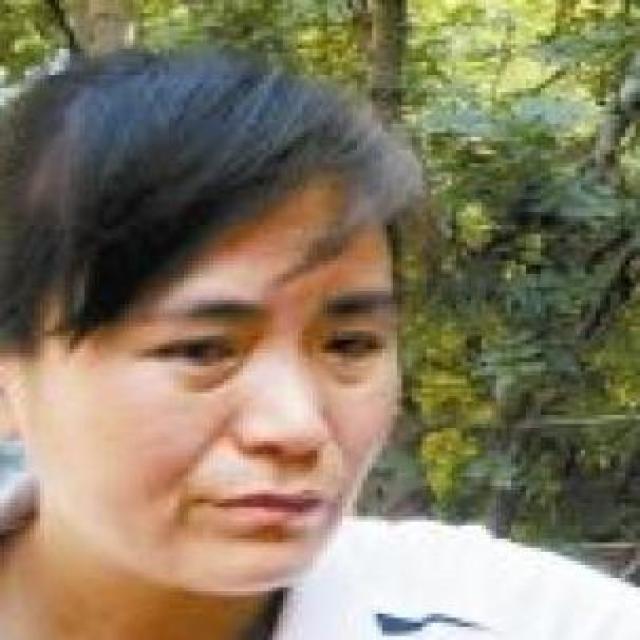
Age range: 21-44